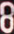
Number: 8